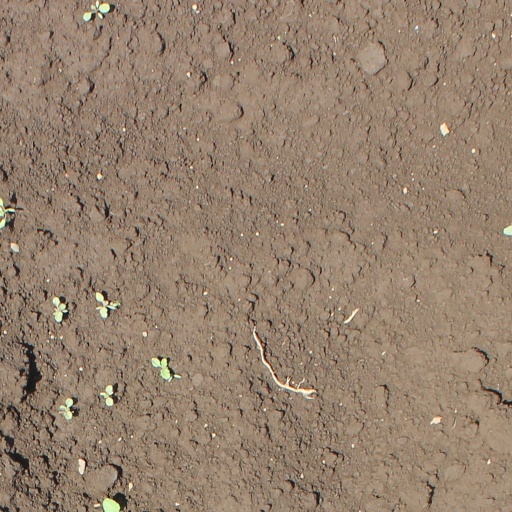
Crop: soybean